Astrochemistry

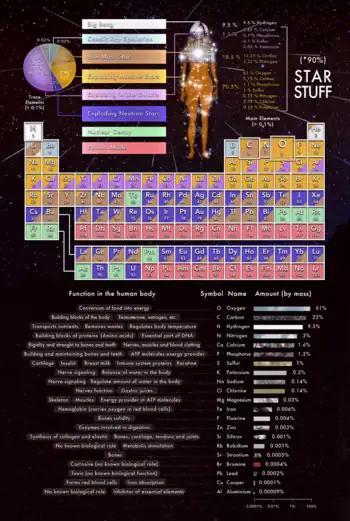
Infographic showing the theorized origin of the chemical elements that make up the human body

Astrochemistry is the study of the abundance and reactions of molecules in the universe, and their interaction with radiation. The discipline is an overlap of astronomy and chemistry. The word "astrochemistry" may be applied to both the Solar System and the interstellar medium. The study of the abundance of elements and isotope ratios in Solar System objects, such as meteorites, is also called cosmochemistry, while the study of interstellar atoms and molecules and their interaction with radiation is sometimes called molecular astrophysics. The formation, atomic and chemical composition, evolution and fate of molecular gas clouds is of special interest, because it is from these clouds that solar systems form.